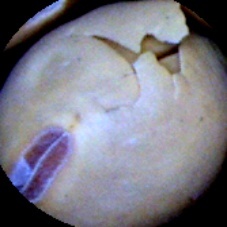
Label: Skin-damaged